Sergei Ryabkov

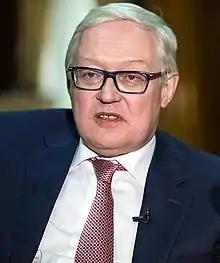
Ryabkov in 2016

Sergei Alexeyevich Ryabkov (born 8 July 1960) is a Russian diplomat, currently serving as the Deputy Foreign Minister of the Russian Federation since 2008.